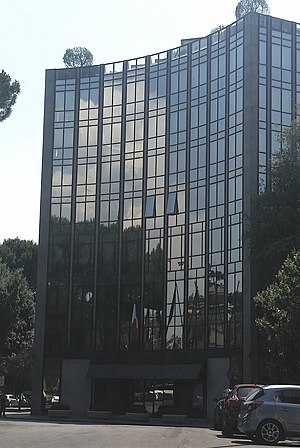
Leonardo S.p.A.
Leonardo S.p.A. er en italiensk industrikoncern med aktivitet inden for forsvars-, luftfarts-, automatiserings-, transport- og energiindustrien. Selskabet er repræsenteret i over 100 lande og har omkring 72.540 ansatte, heraf 43.000 i Italien. Selskabet er 30% ejet af den italienske stat.